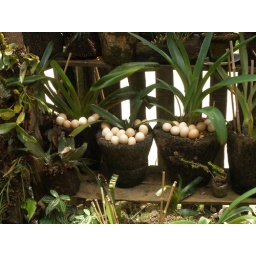
Orchid pots at doctor's house in Andasibe.